Passive house

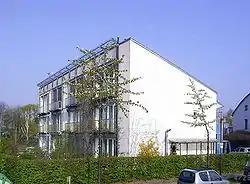
A building based on the passive house concept in Darmstadt, Germany

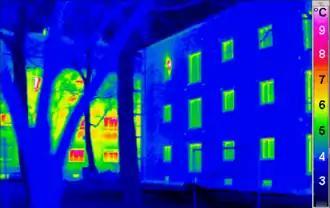
The dark colours on this thermogram of a Passive house, at right, shows how little heat is escaping compared to a traditional building to the left.

In September 1996, the Passivhaus-Institut was founded in Darmstadt to promote and control passive house standards. By 2010 more than 25,000 passive house structures were estimated to have been built. Most are located in Germany and Austria, others in various countries worldwide.